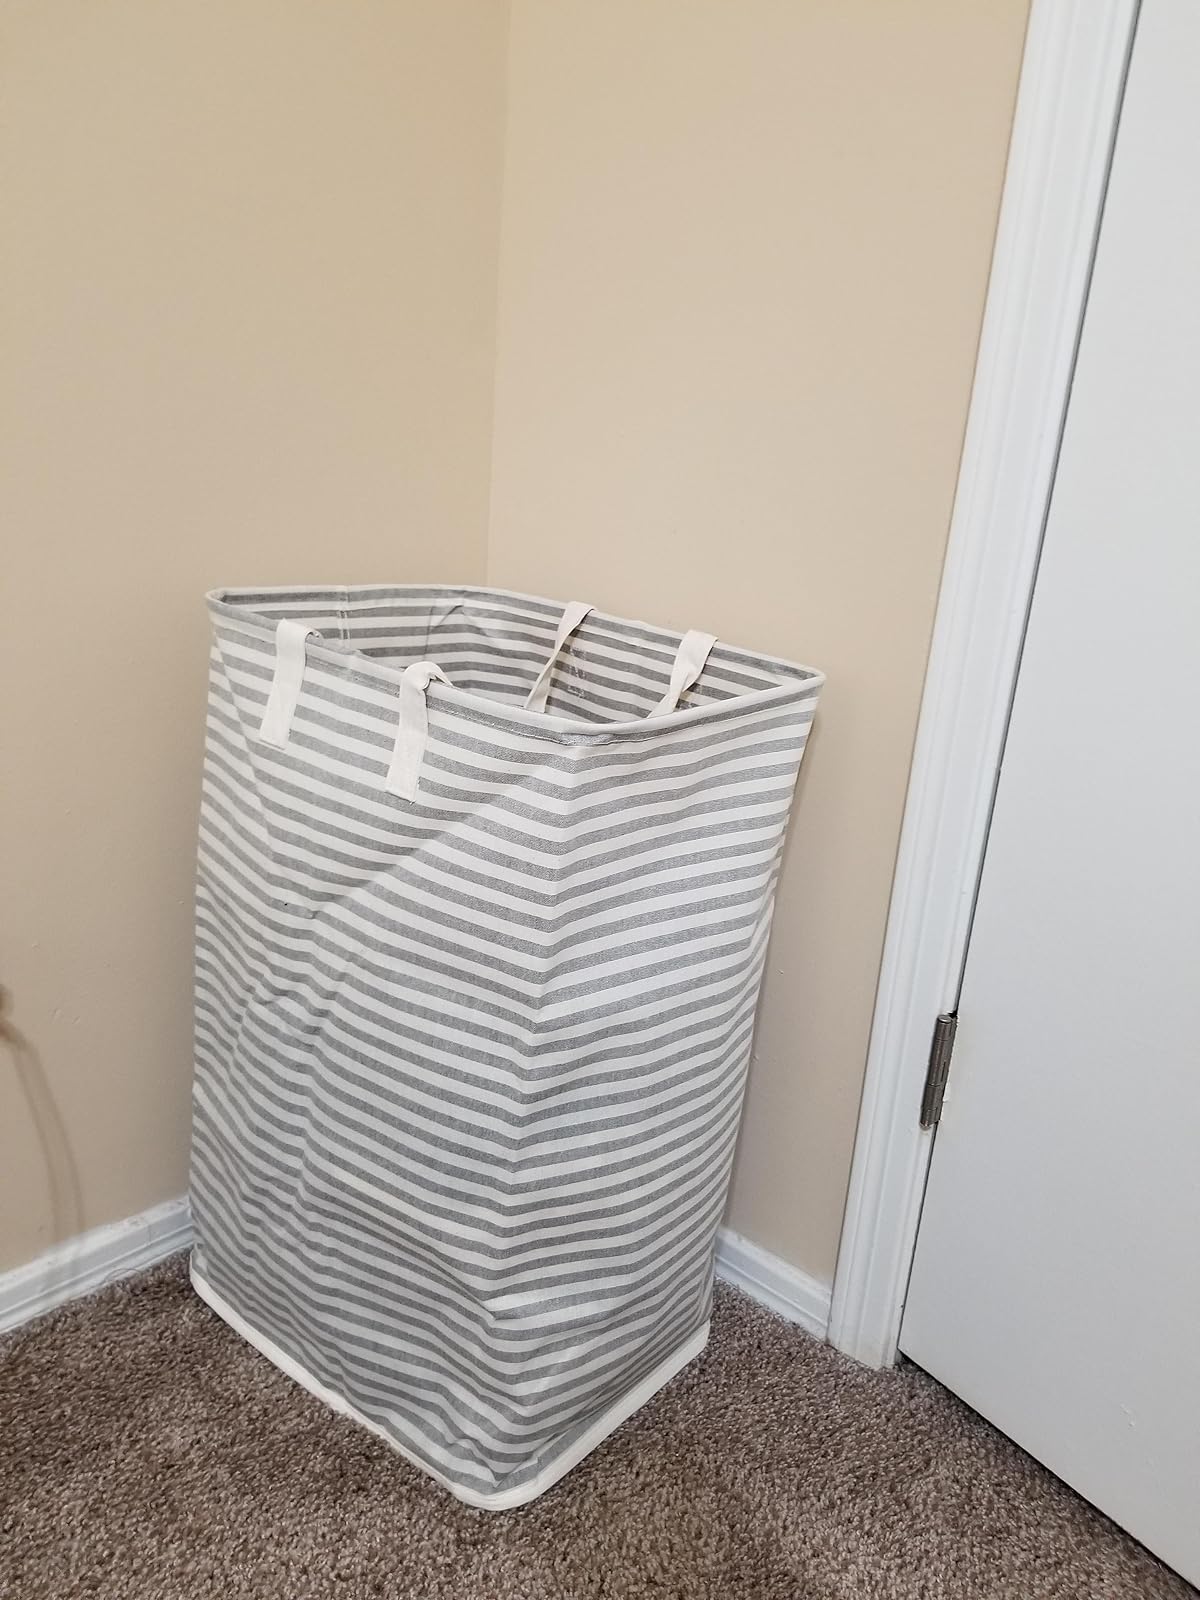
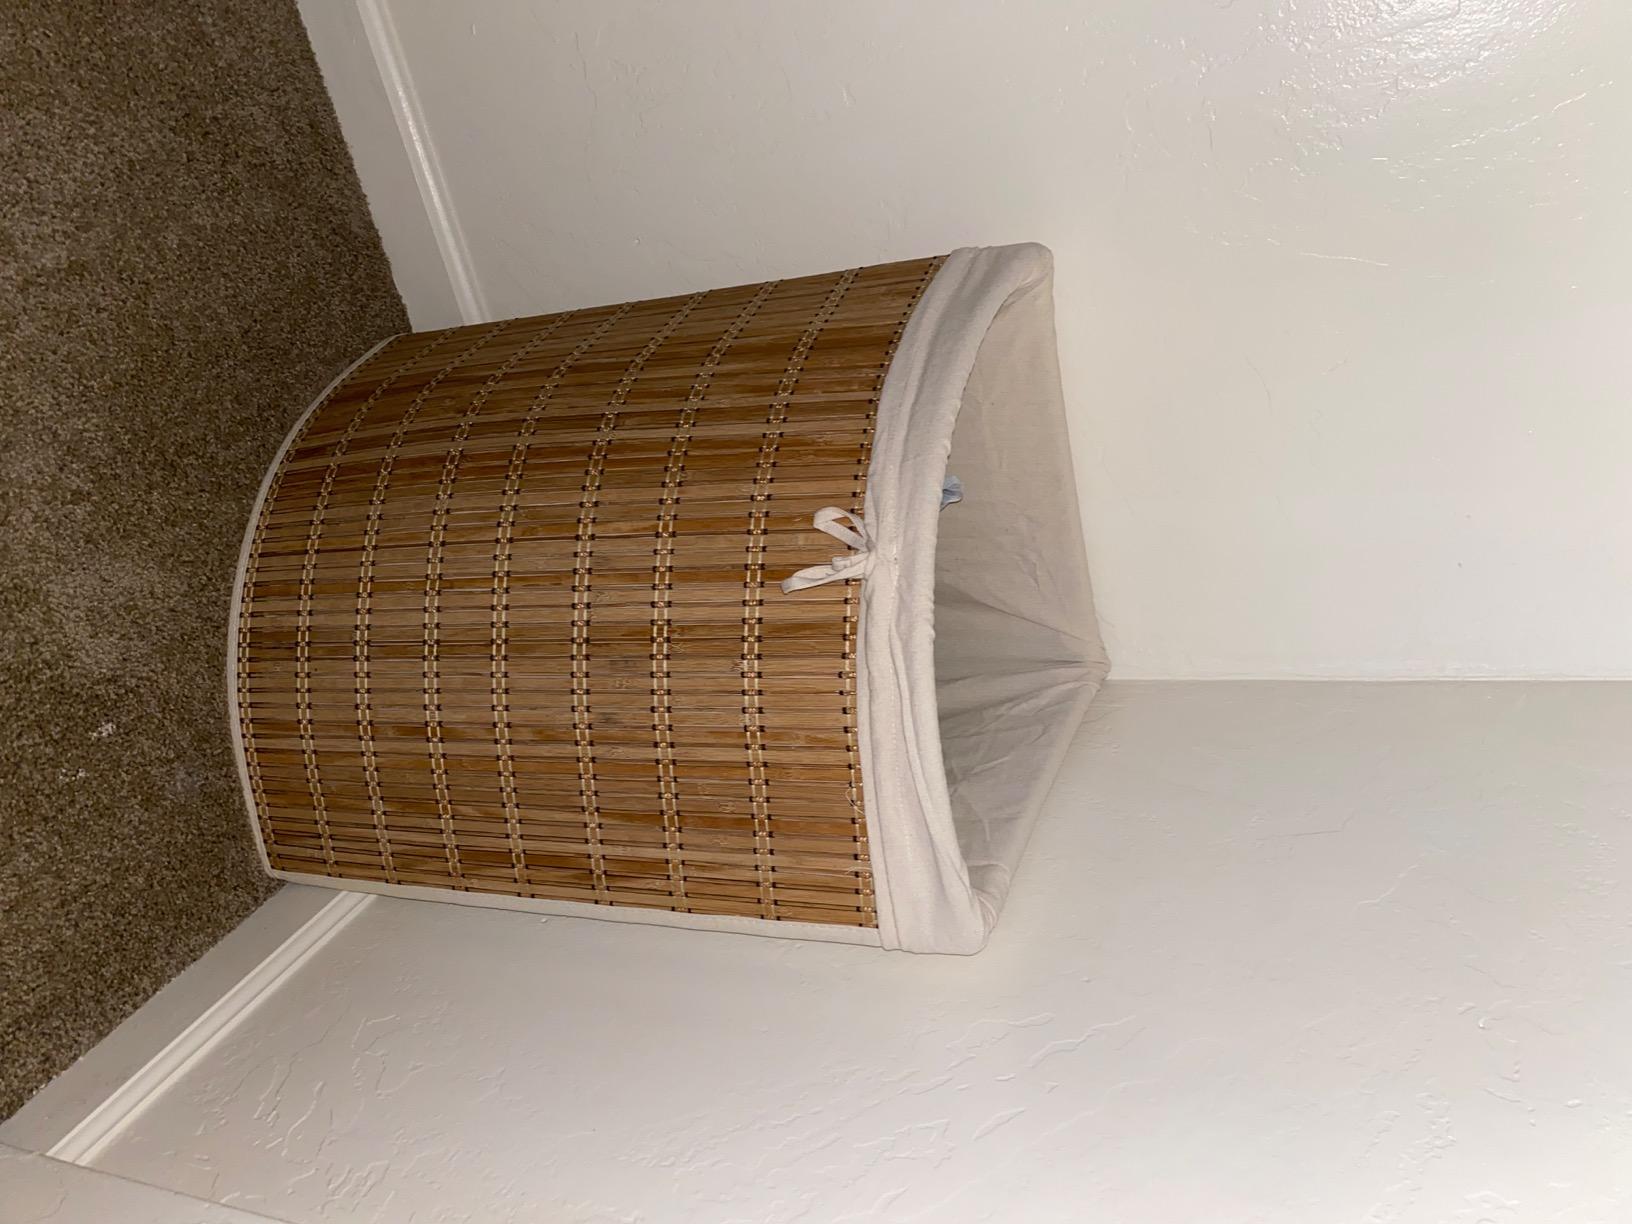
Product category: items_hamper
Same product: no